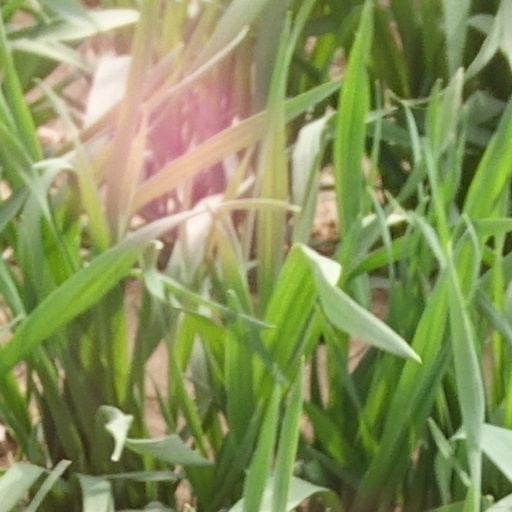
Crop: wheat